Burgwall-Stadion

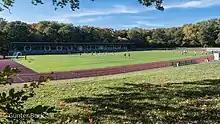

The Burgwall-Stadion is a football stadium in the northernmost part of the German city of Bremen.